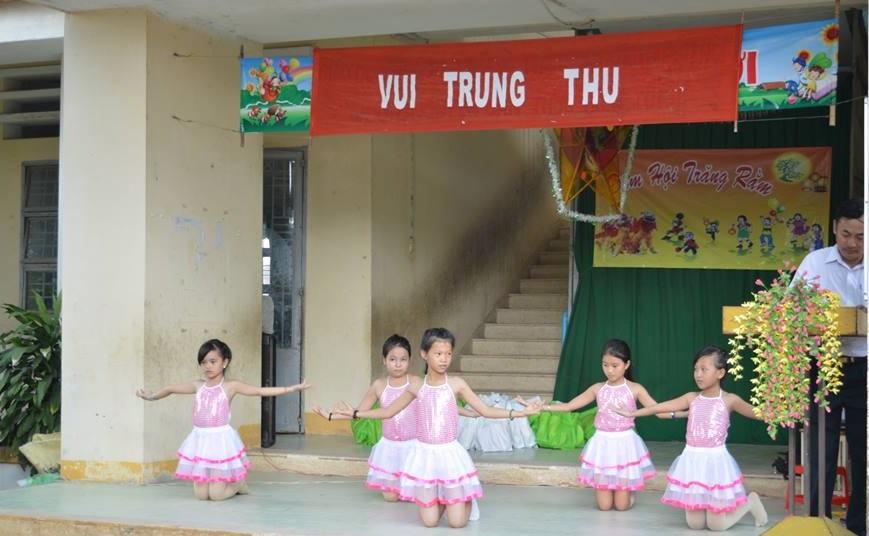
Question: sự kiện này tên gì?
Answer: tên: vui trung thu